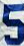
Number: 5